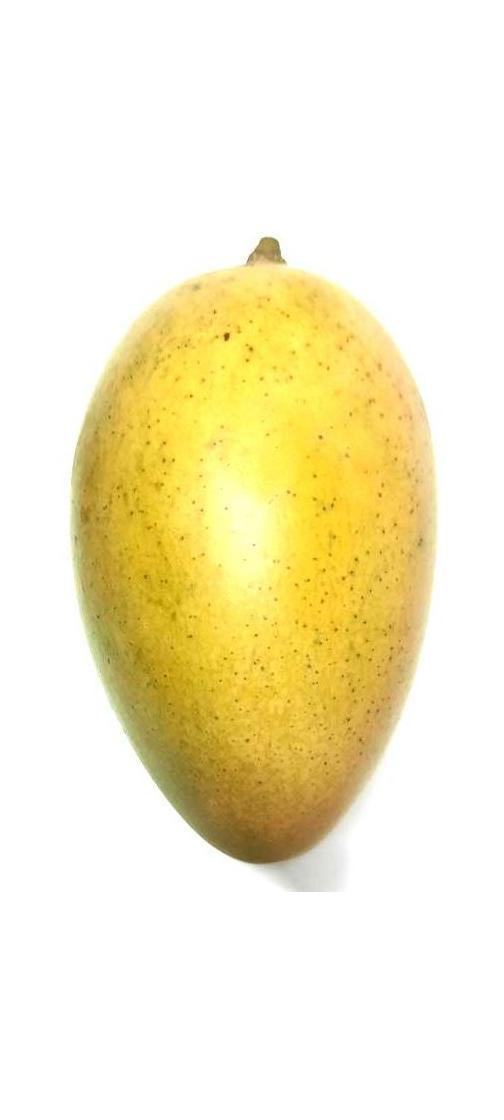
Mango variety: Shada